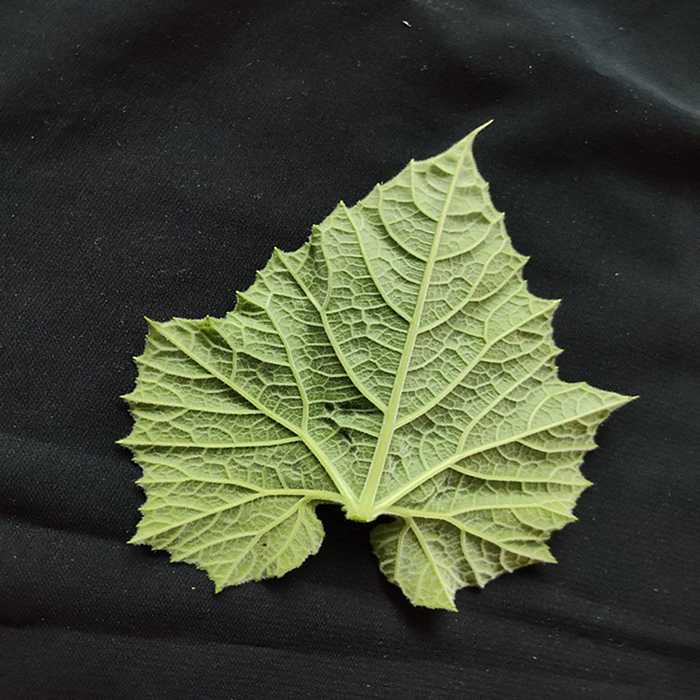
Plant: Bottle gourd
Label: Fresh leaf